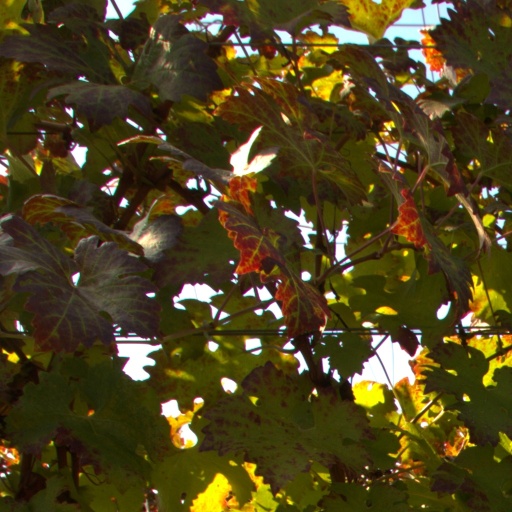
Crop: grape